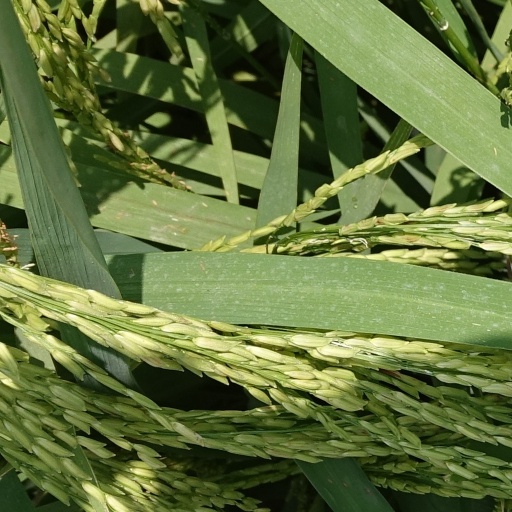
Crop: rice